Little Masters (Greek vase painting)

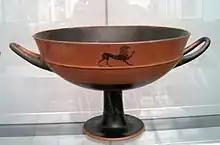
A Little masters cup

The Little masters were a group of potters and vase painters who produced vases of the Attic black-figure style featuring well-done figures in miniature. They were active in Athens approximately 560–530 BC. They mainly produced Little-master cups: lip cups, band cups, and droop cups, but were not entirely limited to such shapes. The group includes: